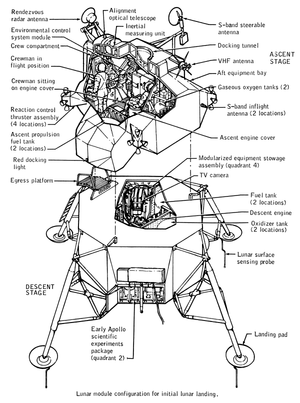
Cet article recense les objets artificiels abandonnés à la surface de la Lune à l'issue des missions sur le sol lunaire ou qui se sont écrasés volontairement ou non à la fin de leur mission ou à la suite d'une erreur de conception.